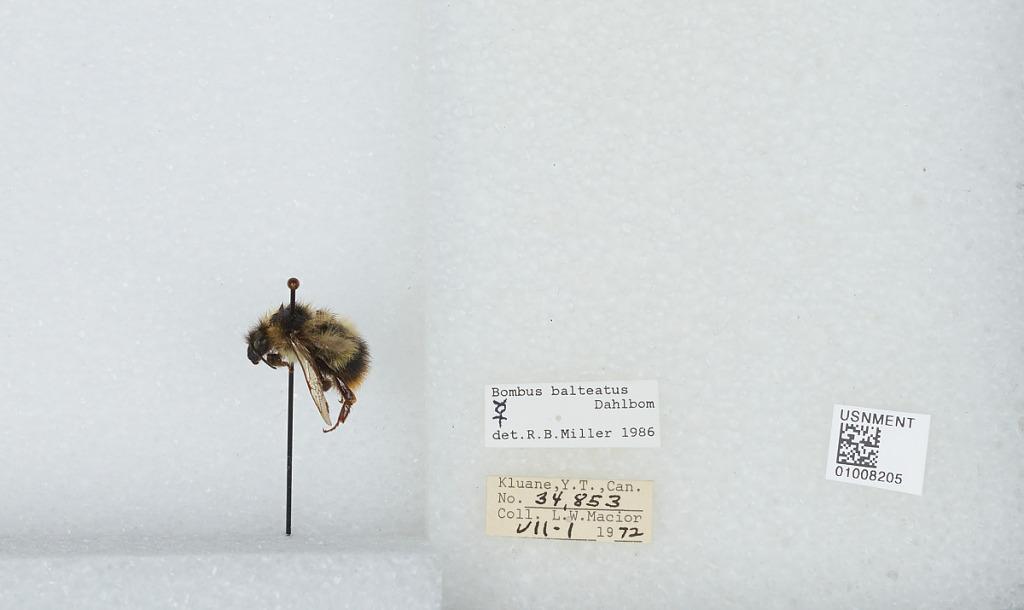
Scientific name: Bombus (Alpinobombus) balteatus Dahlbom
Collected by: L. Macior
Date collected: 1972-7-1
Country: Canada
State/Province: Yukon Territory
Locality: Kluane National Park Reserve
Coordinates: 60.75, -139.5
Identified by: Miller, R. B.